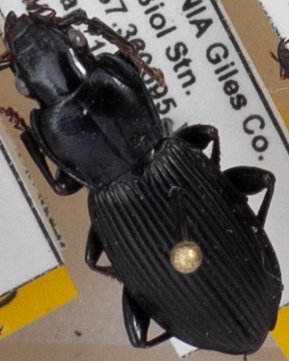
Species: Pterostichus coracinus
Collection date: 2021-08-10
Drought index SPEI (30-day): -2.09
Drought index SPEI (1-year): -0.058
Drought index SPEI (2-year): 1.01